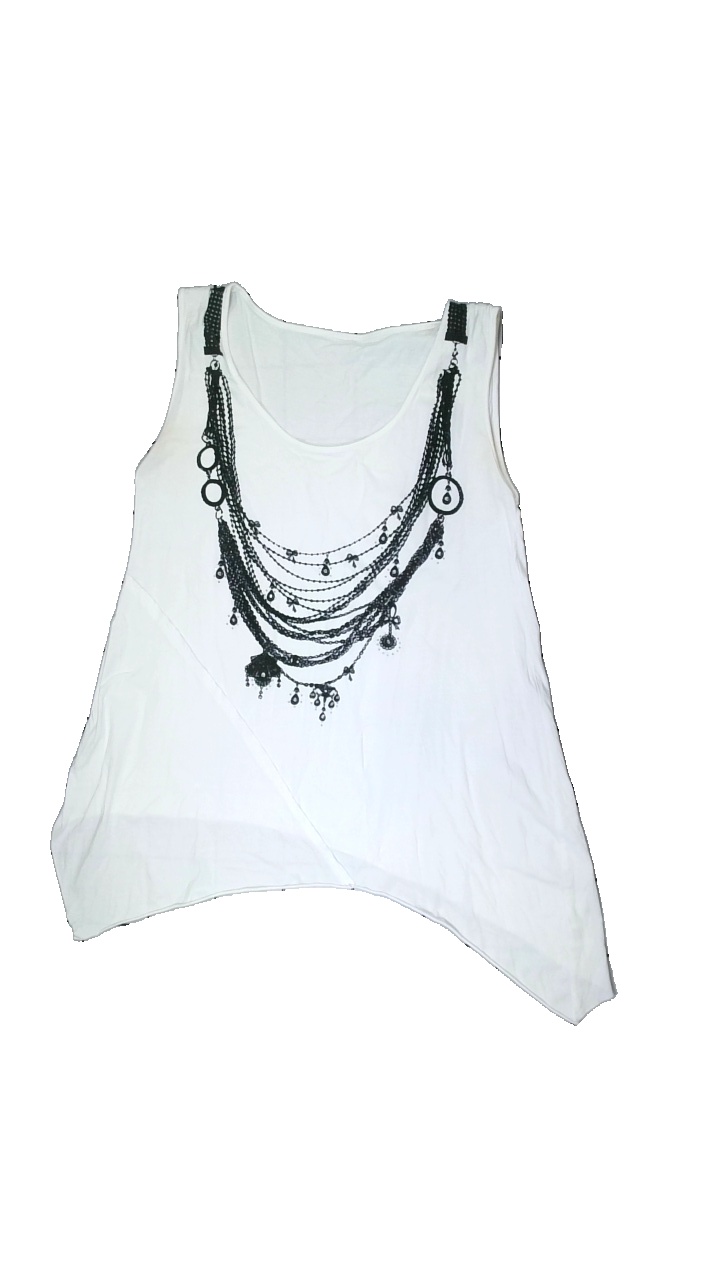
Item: Top (Ladies)
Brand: Missing
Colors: White, Black
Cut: C-collar
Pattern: Other
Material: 100% cotton
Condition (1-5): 2
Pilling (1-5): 5
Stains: Major
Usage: Export
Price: <50